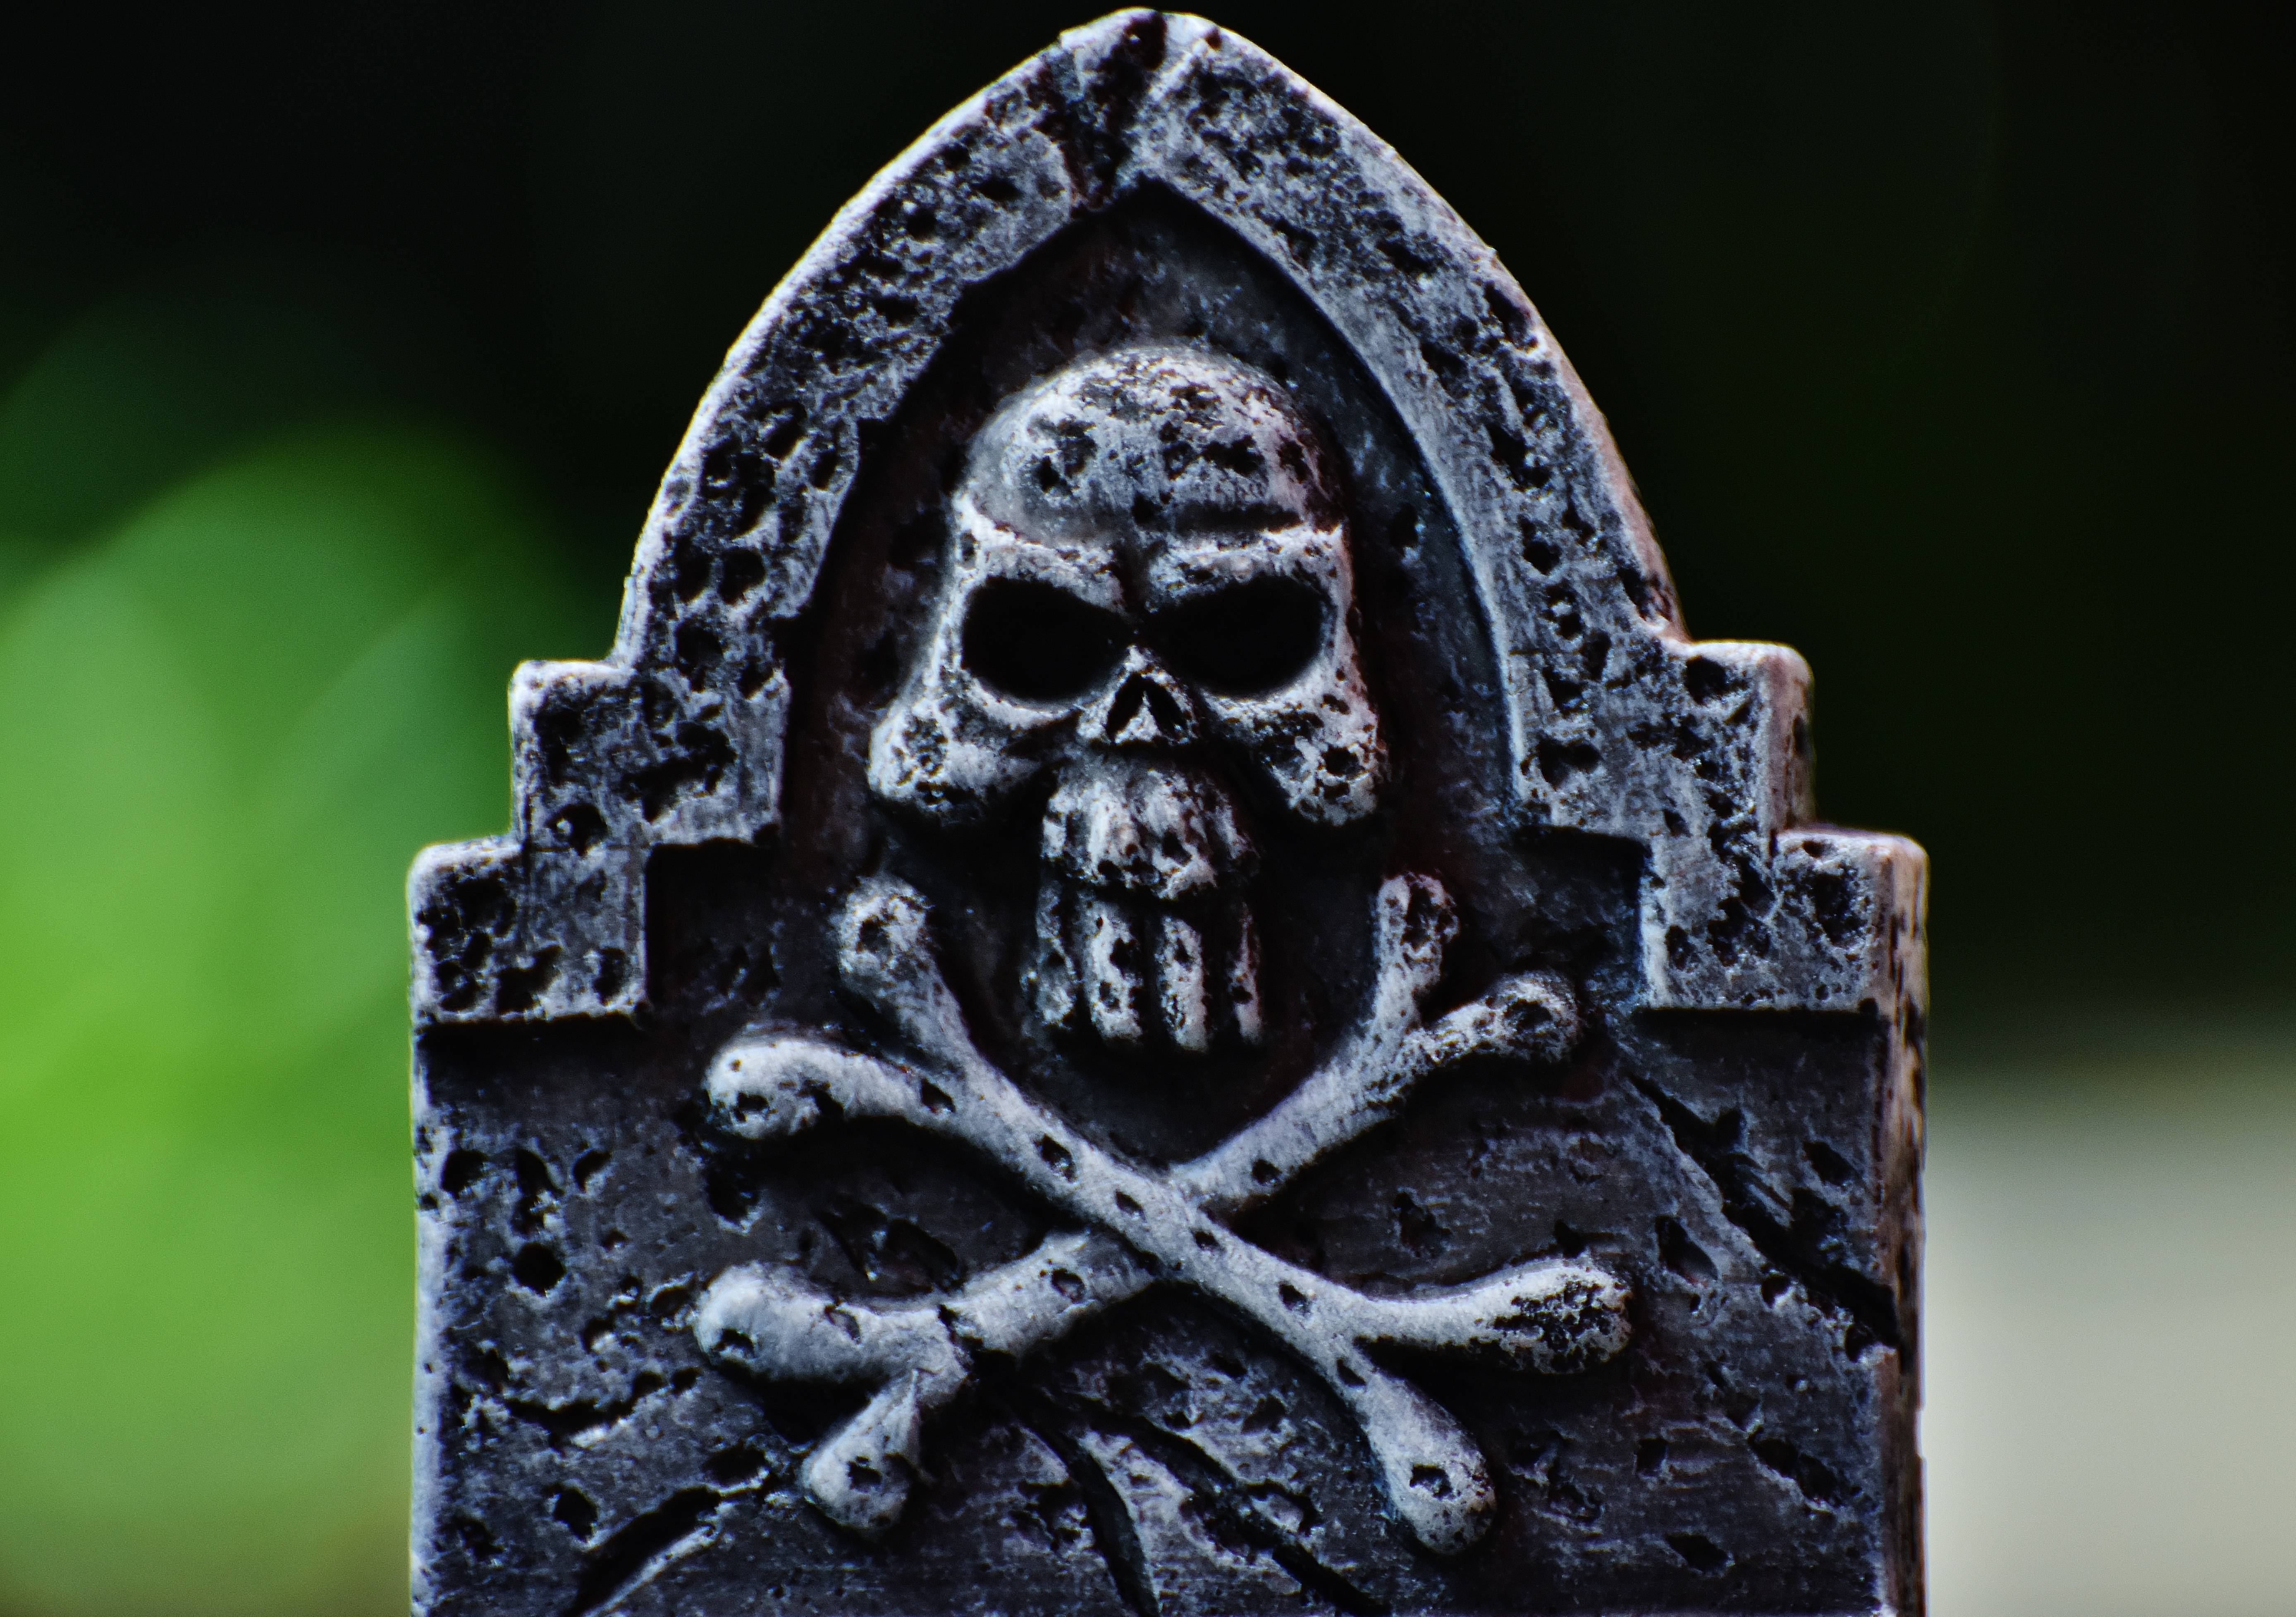
photography, halloween, tombstone, close up, sculpture, grey, creepy, carving, skull and crossbones, macro photography